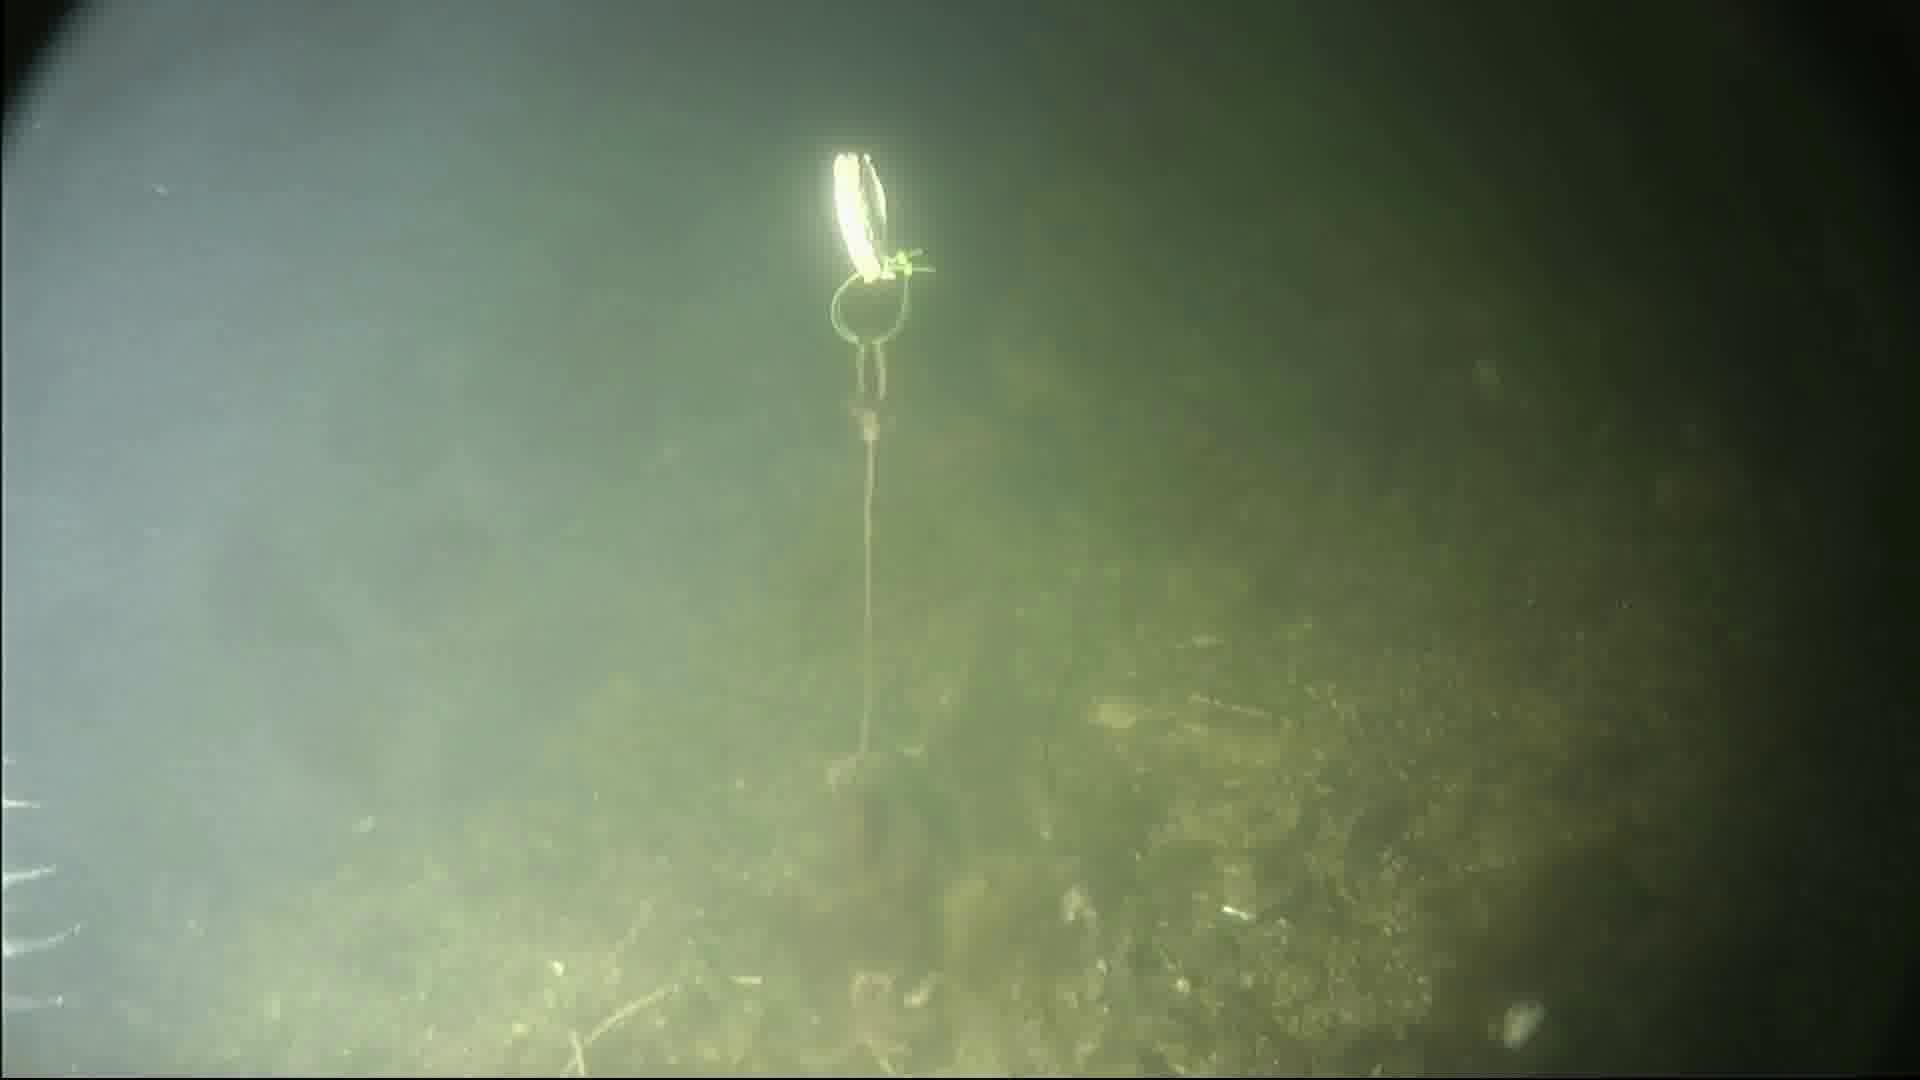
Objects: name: starfish
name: crab
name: small_fish